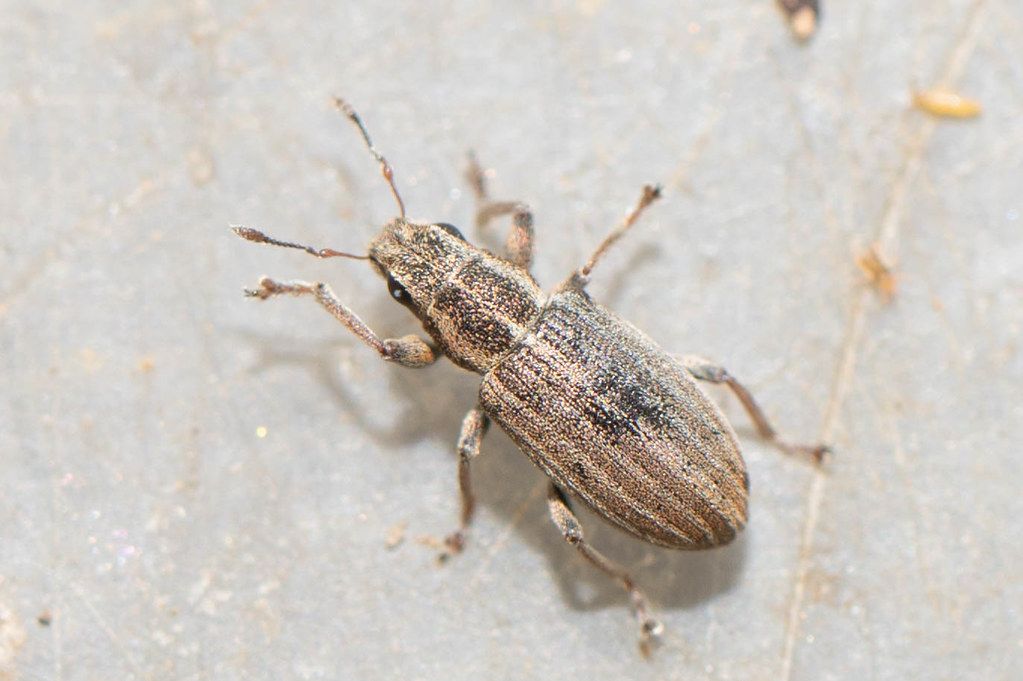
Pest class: pea_leaf_weevil